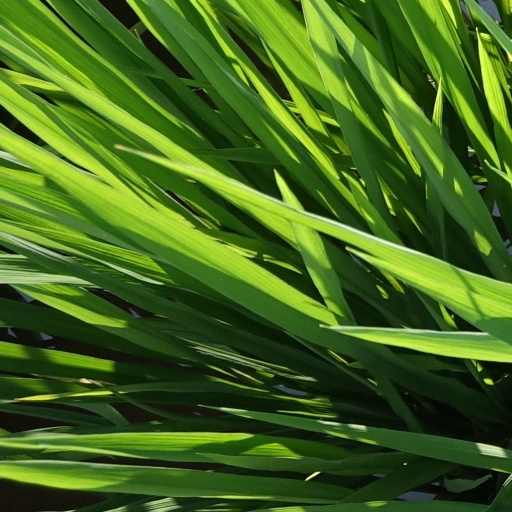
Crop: rice